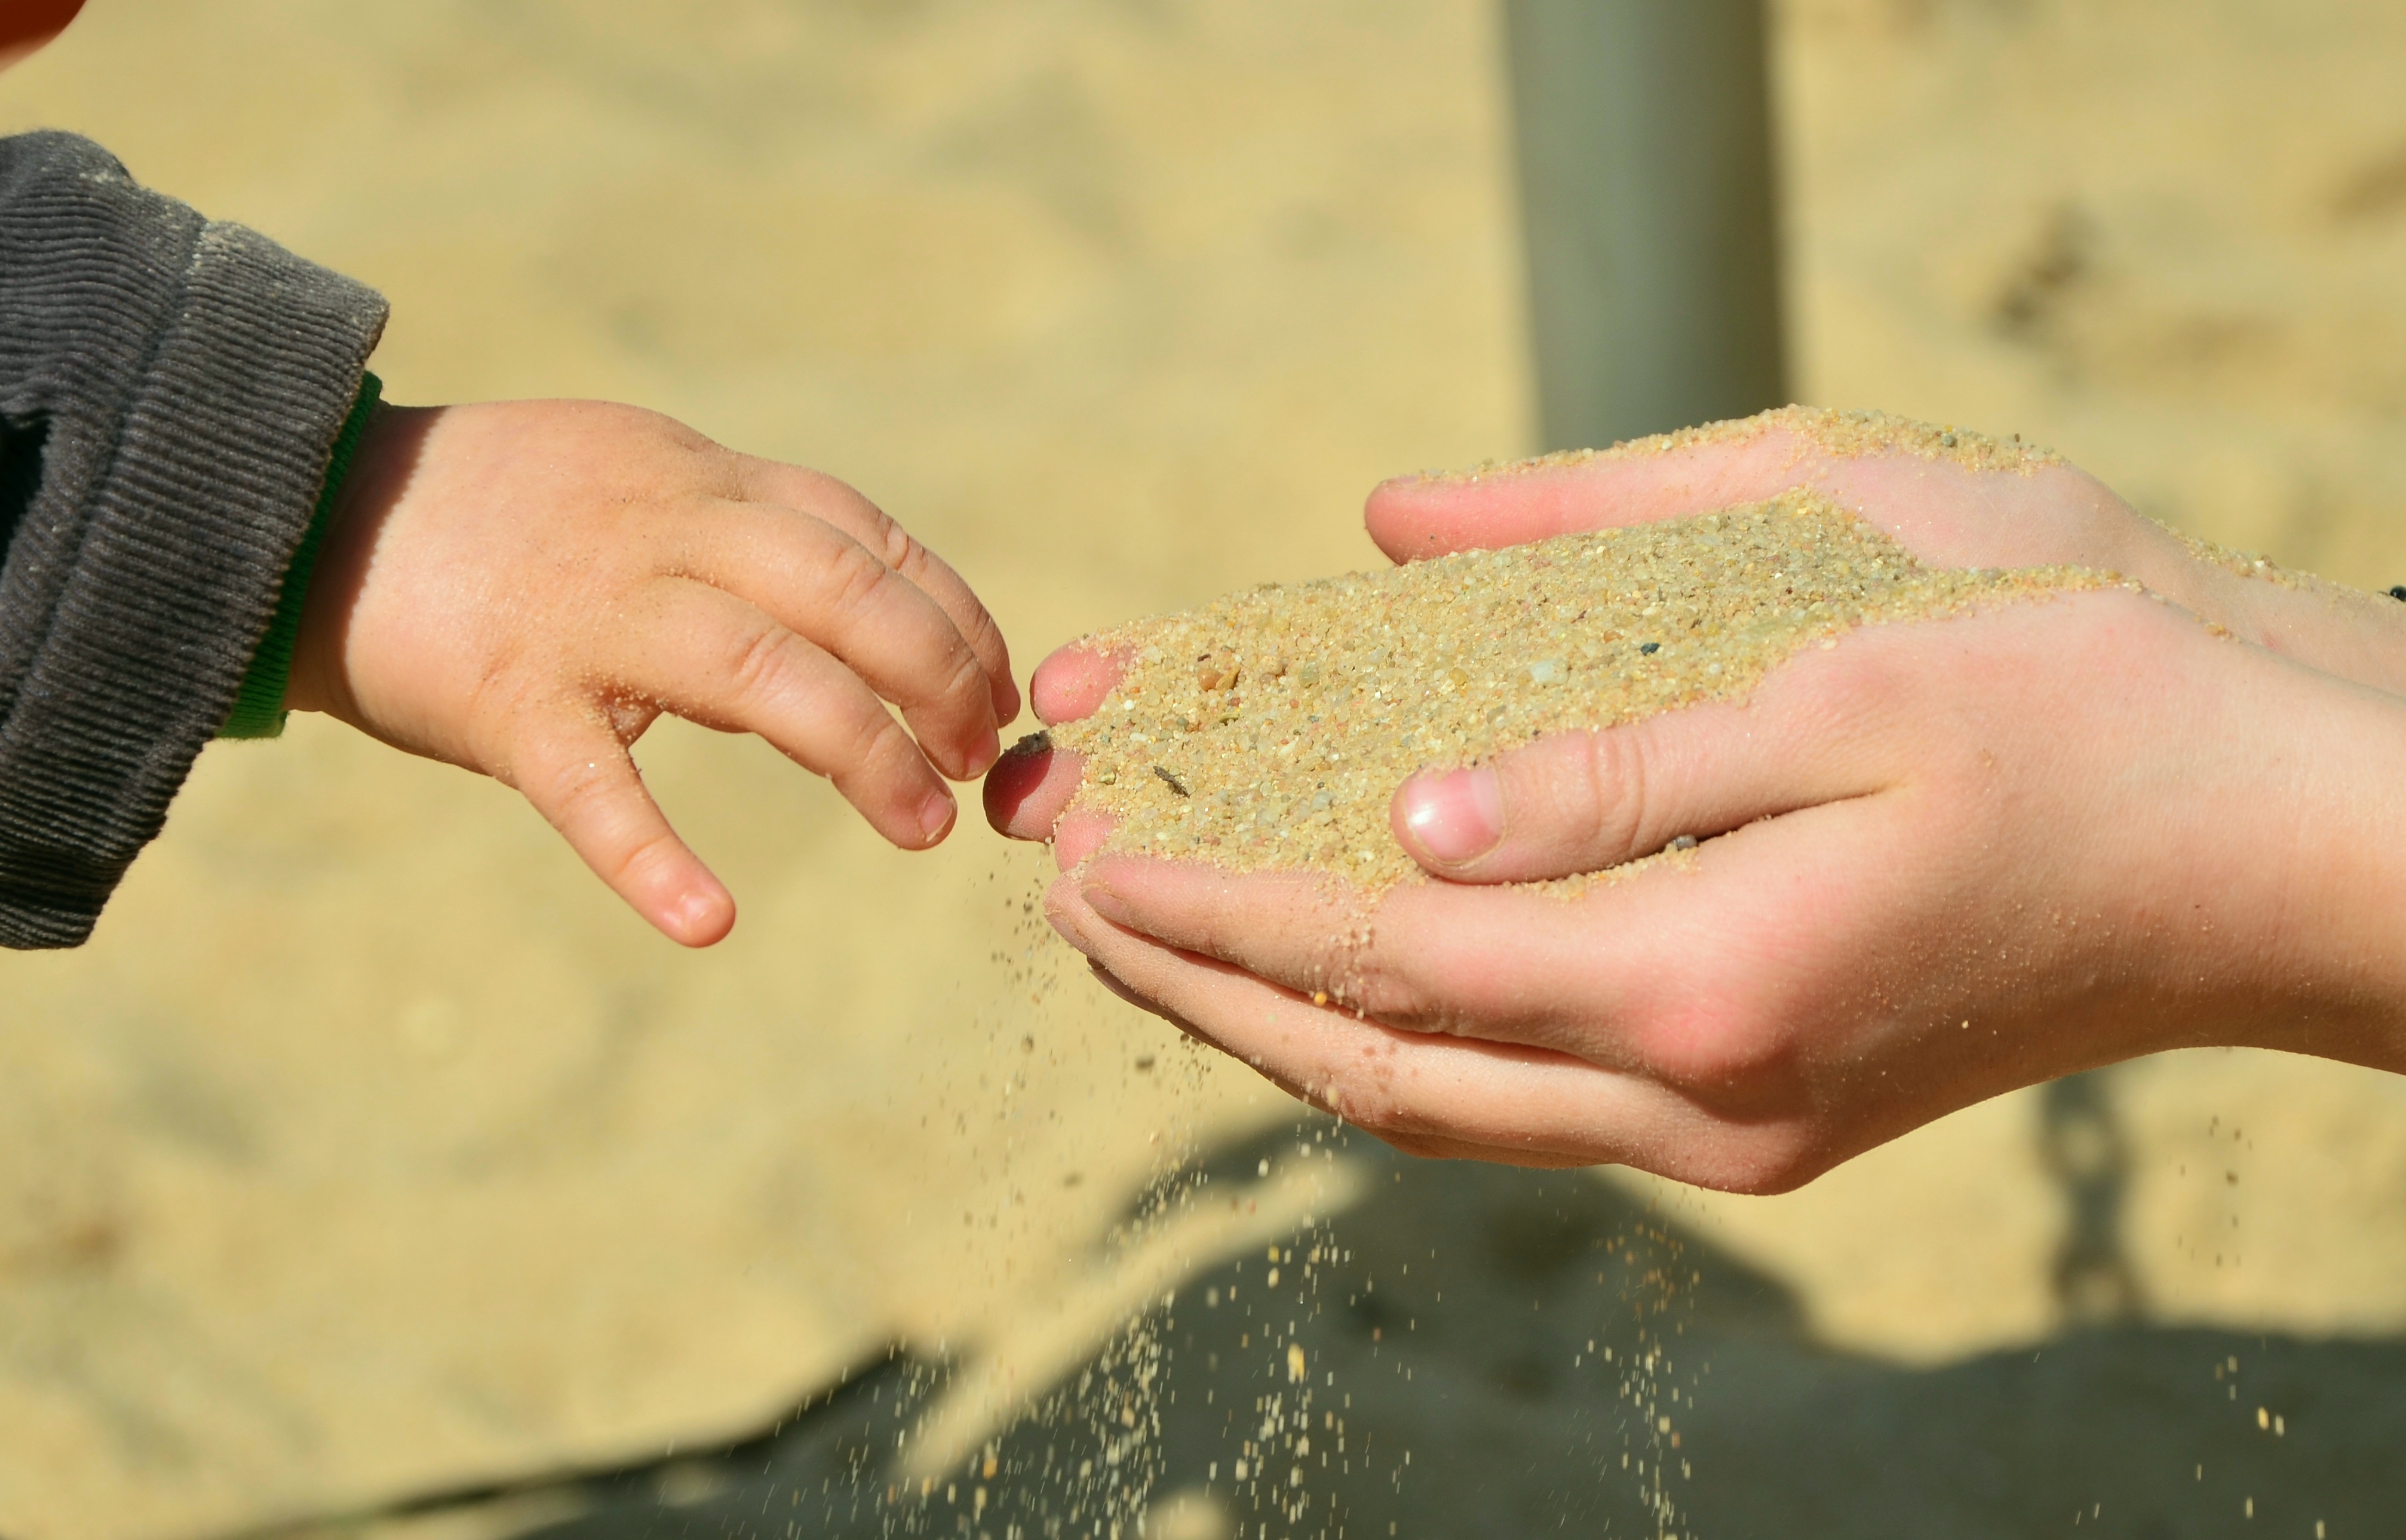
hand, beach, sand, summer, leg, finger, human, leisure, material, close up, human body, fun, hands, skin, feel, sense, trays, children's hands, melt away